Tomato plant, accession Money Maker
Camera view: horizontal (90 deg, fisheye); turntable rotation: 60 degrees
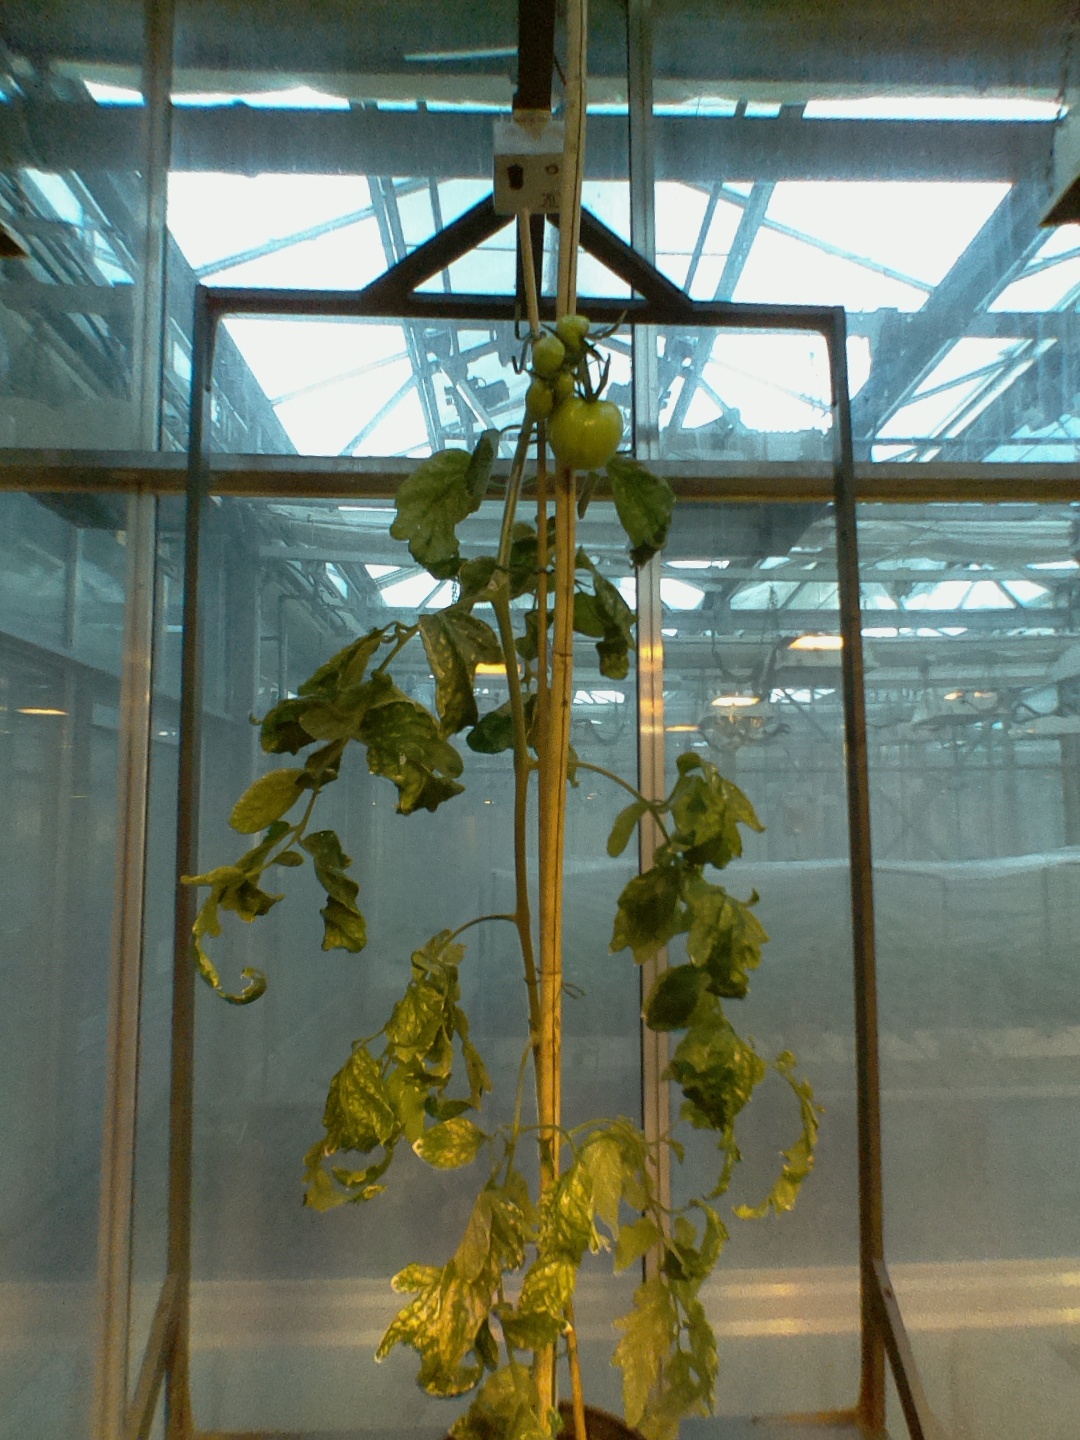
BBCH growth stage 79: 90% -100% of final fruit size